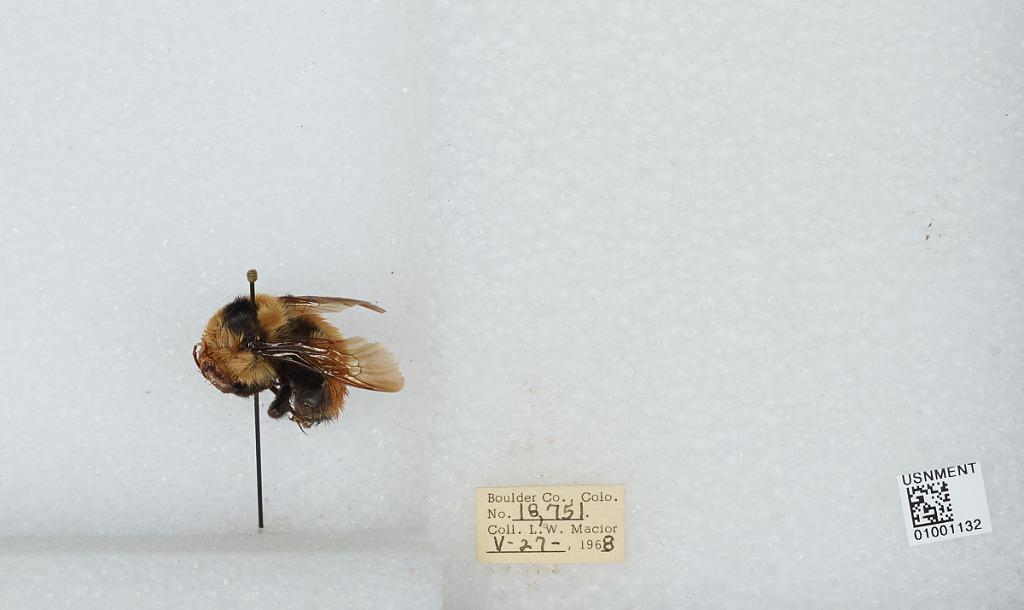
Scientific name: Bombus (Pyrobombus) huntii Greene
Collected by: L. Macior
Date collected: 1968-5-27
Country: United States
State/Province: Colorado
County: Boulder
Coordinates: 40.015, -105.27